Christianity in Indonesia

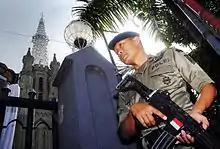
An Indonesian Armed BRIMOB Special Police personnel guarding outside the Jakarta Cathedral during a Christian celebration.

Papua, unlike the rest of Indonesia, has had little historic contact with Muslim preachers, and had its first Christian missionary contact in 1855. With little competition, the mission was relatively successful. Missionaries Carl Ottow and Johann Geisler, under the initiative of Ottho Gerhard Heldring, entered Papua at Mansinam island, near Manokwari on 5 February 1855, and are said to have knelt on the beach and prayed, claiming Papua for Christ. Since 2001, the fifth of February has been a Papuan public holiday, recognising this first landing.